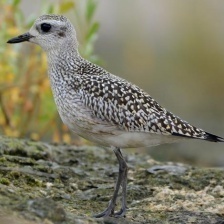
Species: GREY PLOVER
Scientific name: PLUVIALIS SQUATAROLA